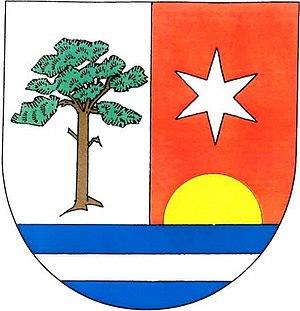
Borová est une commune du district de Svitavy, dans la région de Pardubice, en République tchèque. Sa population s'élevait à 993 habitants en 2017.